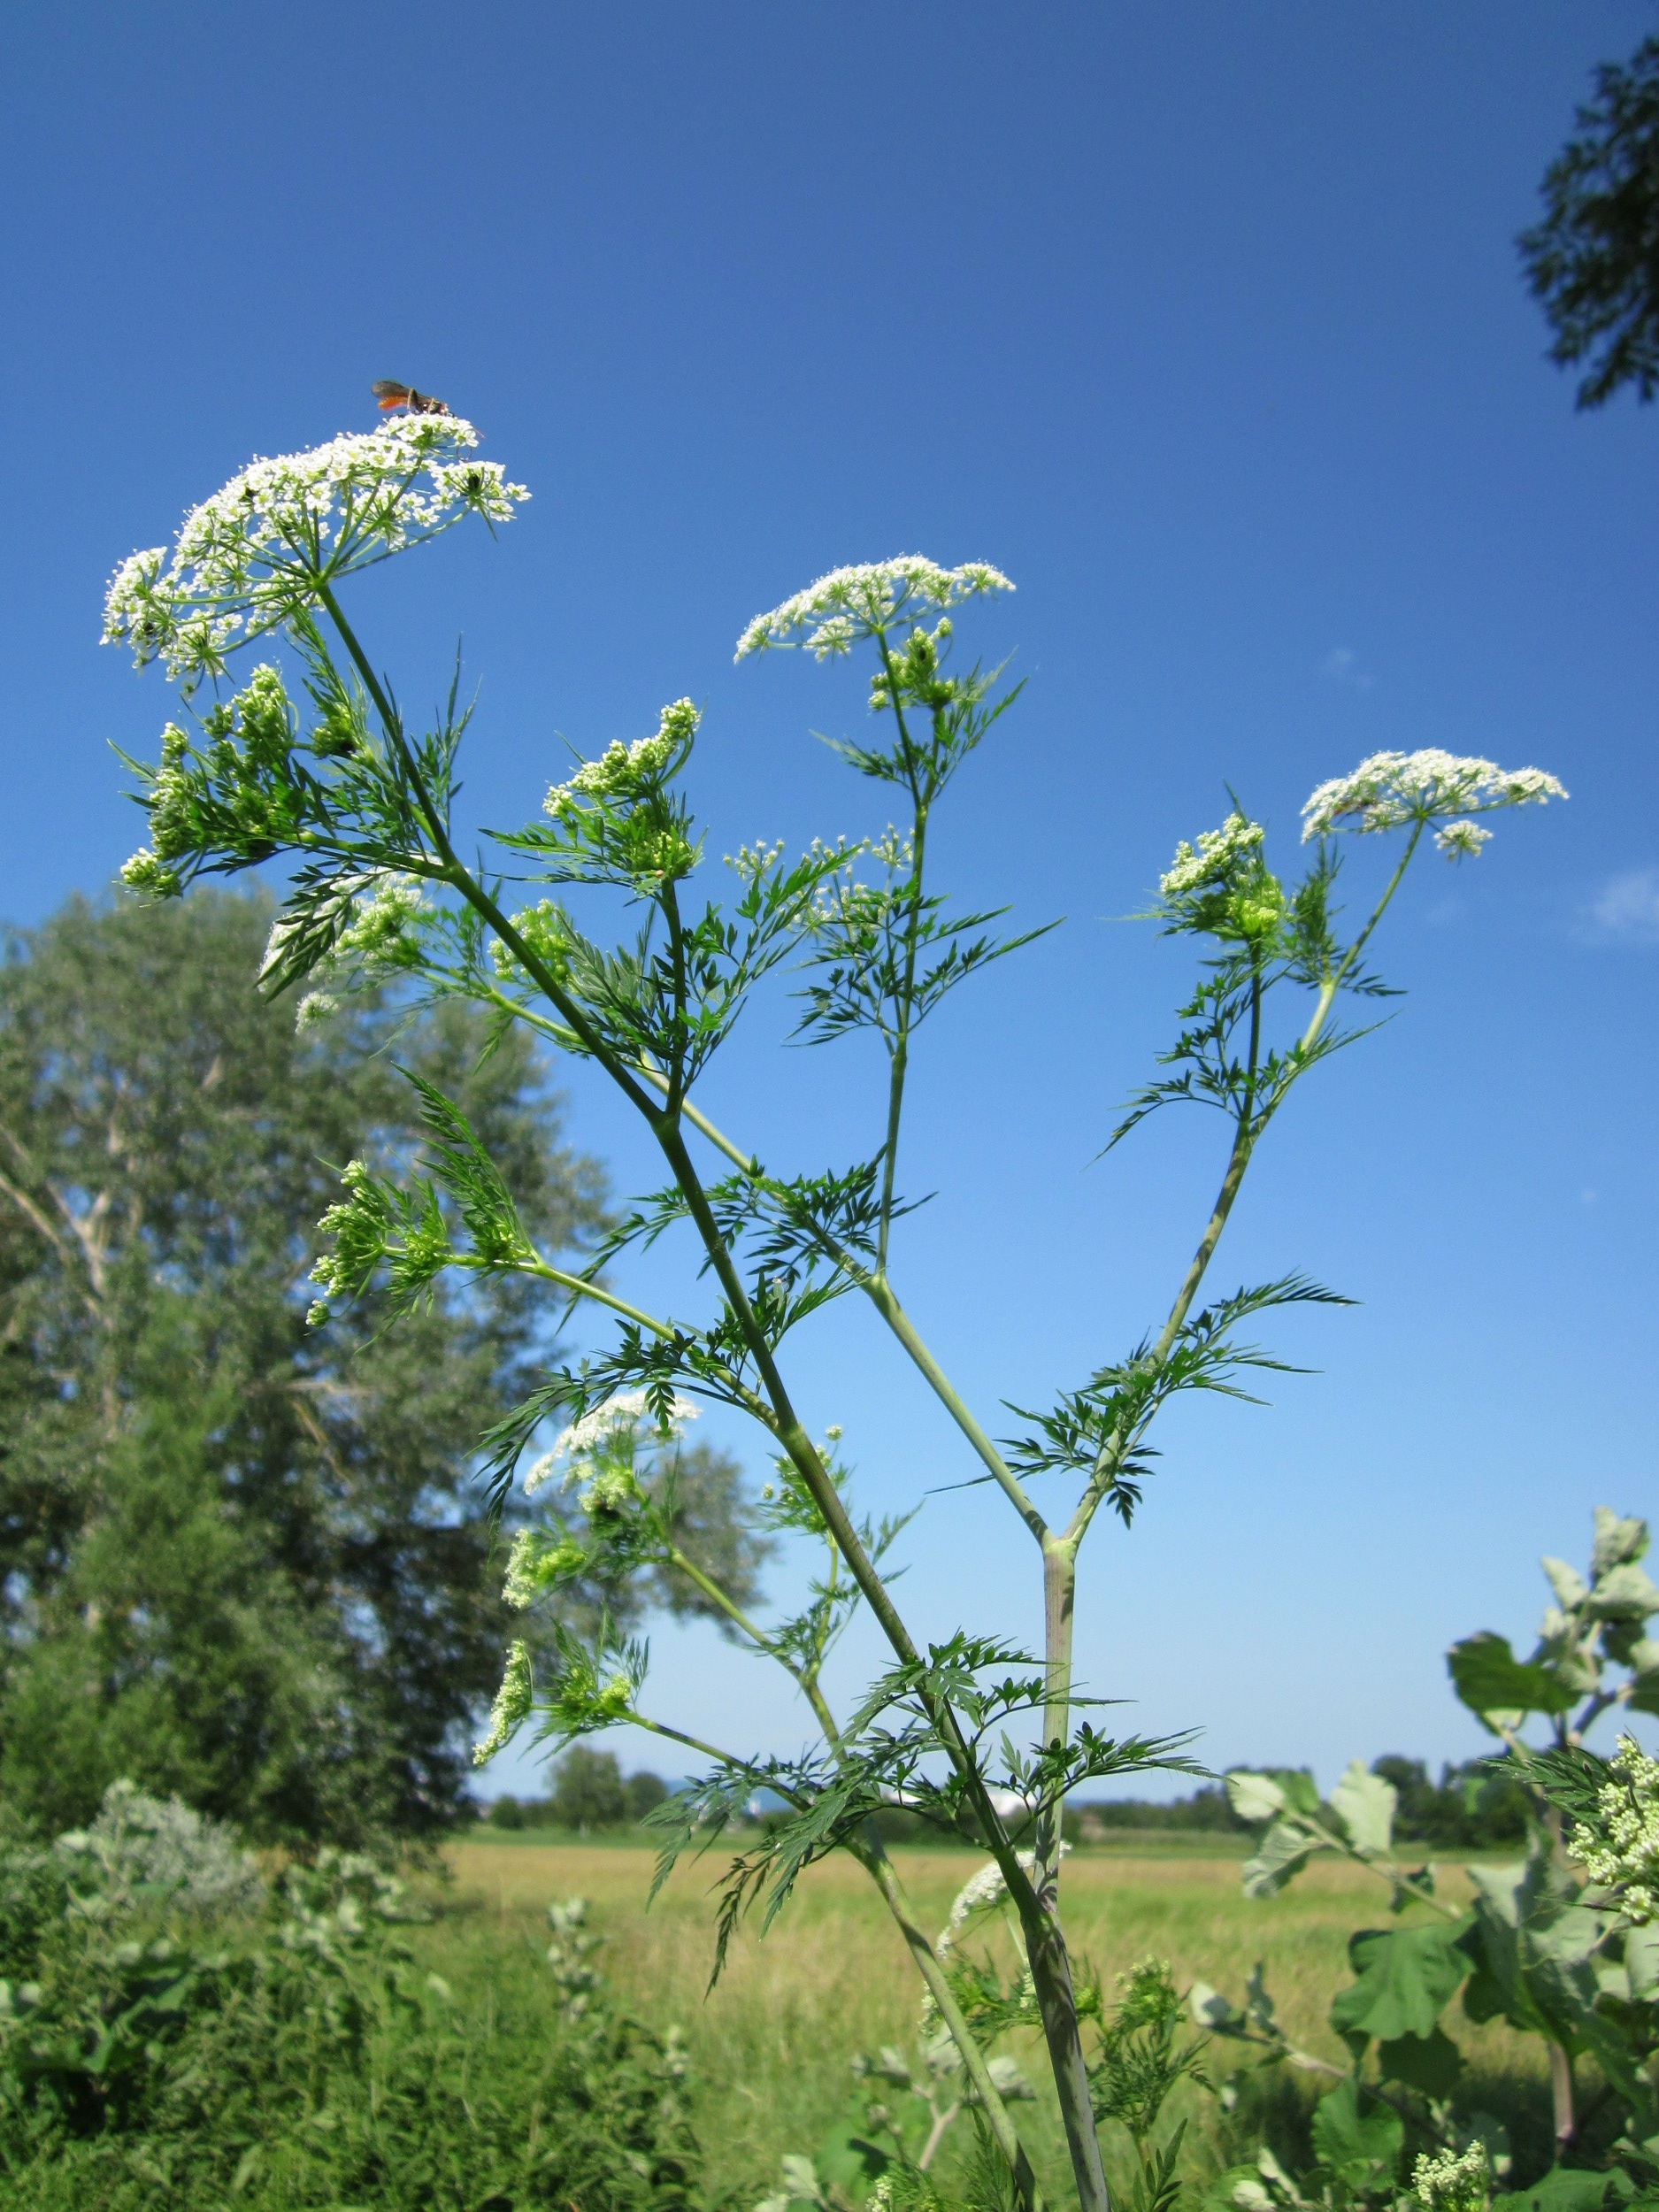
tree, plant, field, meadow, prairie, flower, food, green, produce, botany, agriculture, flora, rapeseed, wildflower, species, ecosystem, brassica, flowering plant, daisy family, chaerophyllum bulbosum, turnip rooted chervil, tuberous rooted chervil, bulbous chervil, parsnip chervil, land plant, mustard plant